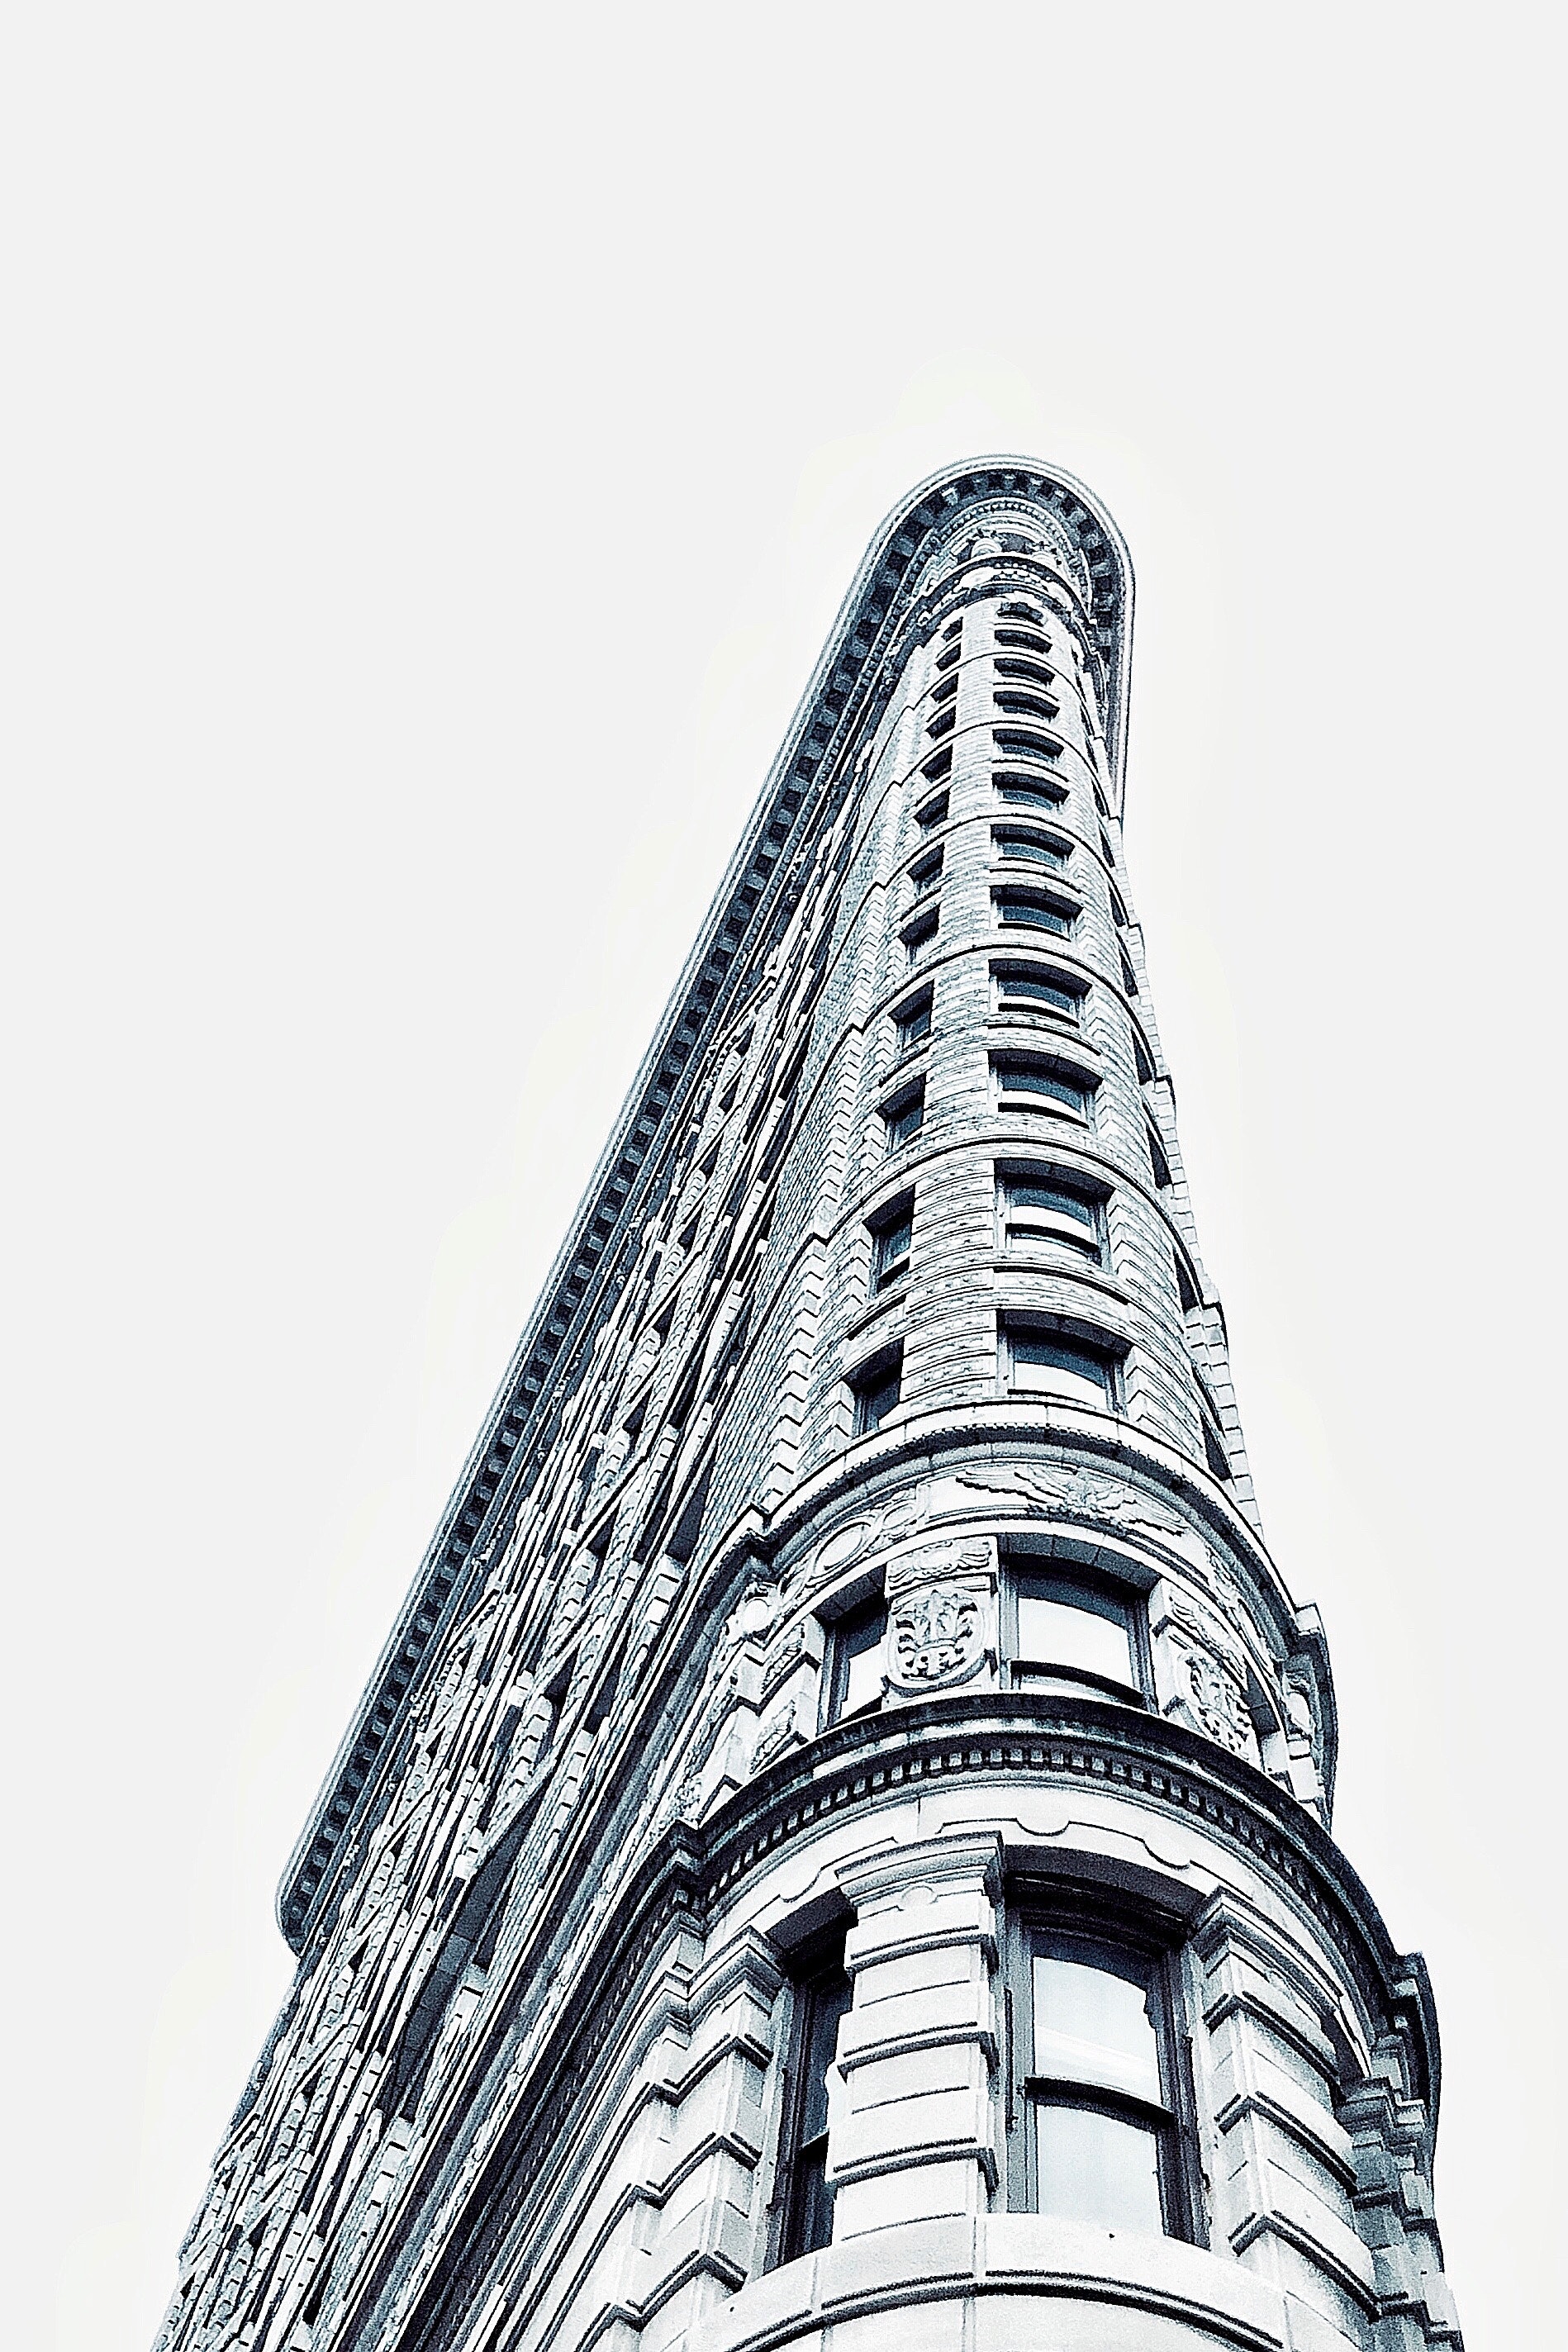
building, white, landmark, architecture, tower, skyscraper, monochrome, black and white, urban area, facade, metropolis, tower block, metropolitan area, stock photography, city, monument, monochrome photography, photography, spire, mixed use, style, apartment, symmetry